Love Cuisine

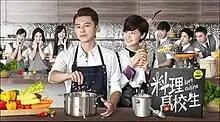
Promo poster

Love Cuisine is a 2015 Taiwanese romance, comedy drama television series produced by Sanlih E-Television, starring Lego Lee, Allison Lin, Duncan Chow and as the main cast. Filming began on July 13, 2015 and the series was filmed as it aired. First original broadcast began August 7, 2015 on SETTV channel airing every Friday at 10:00-11:30 pm.